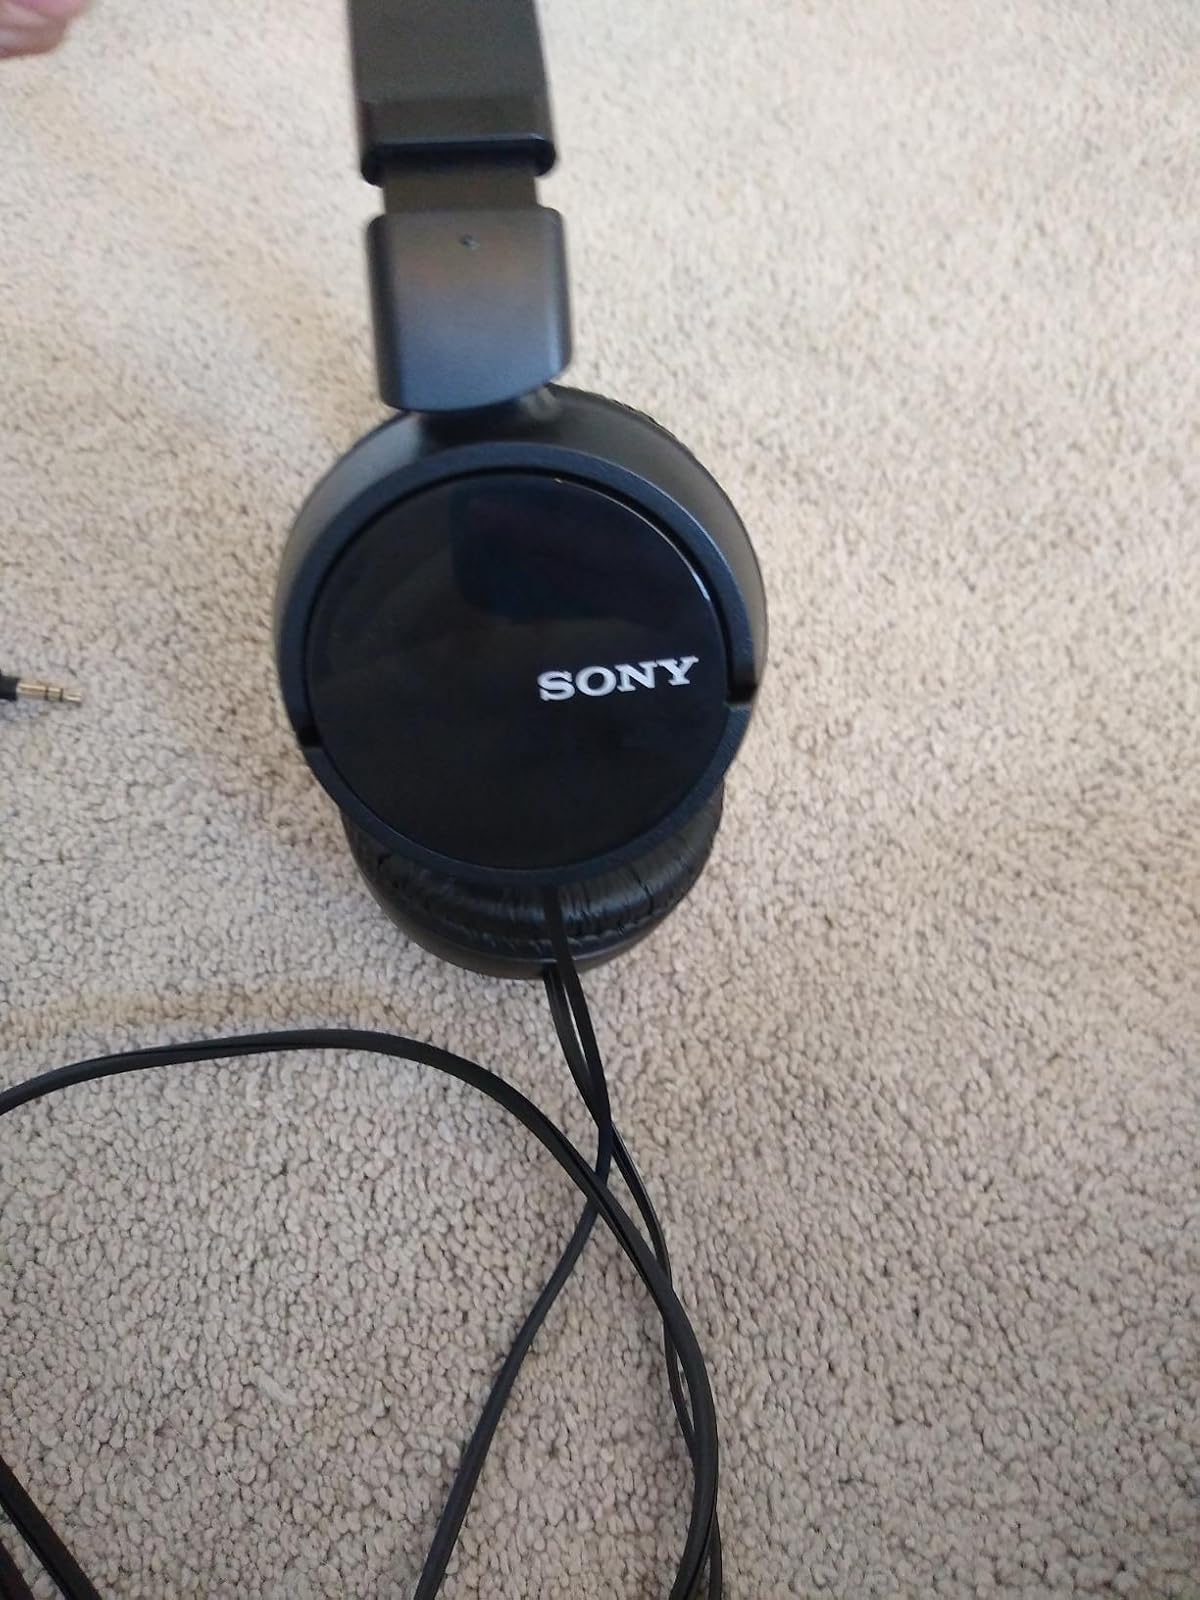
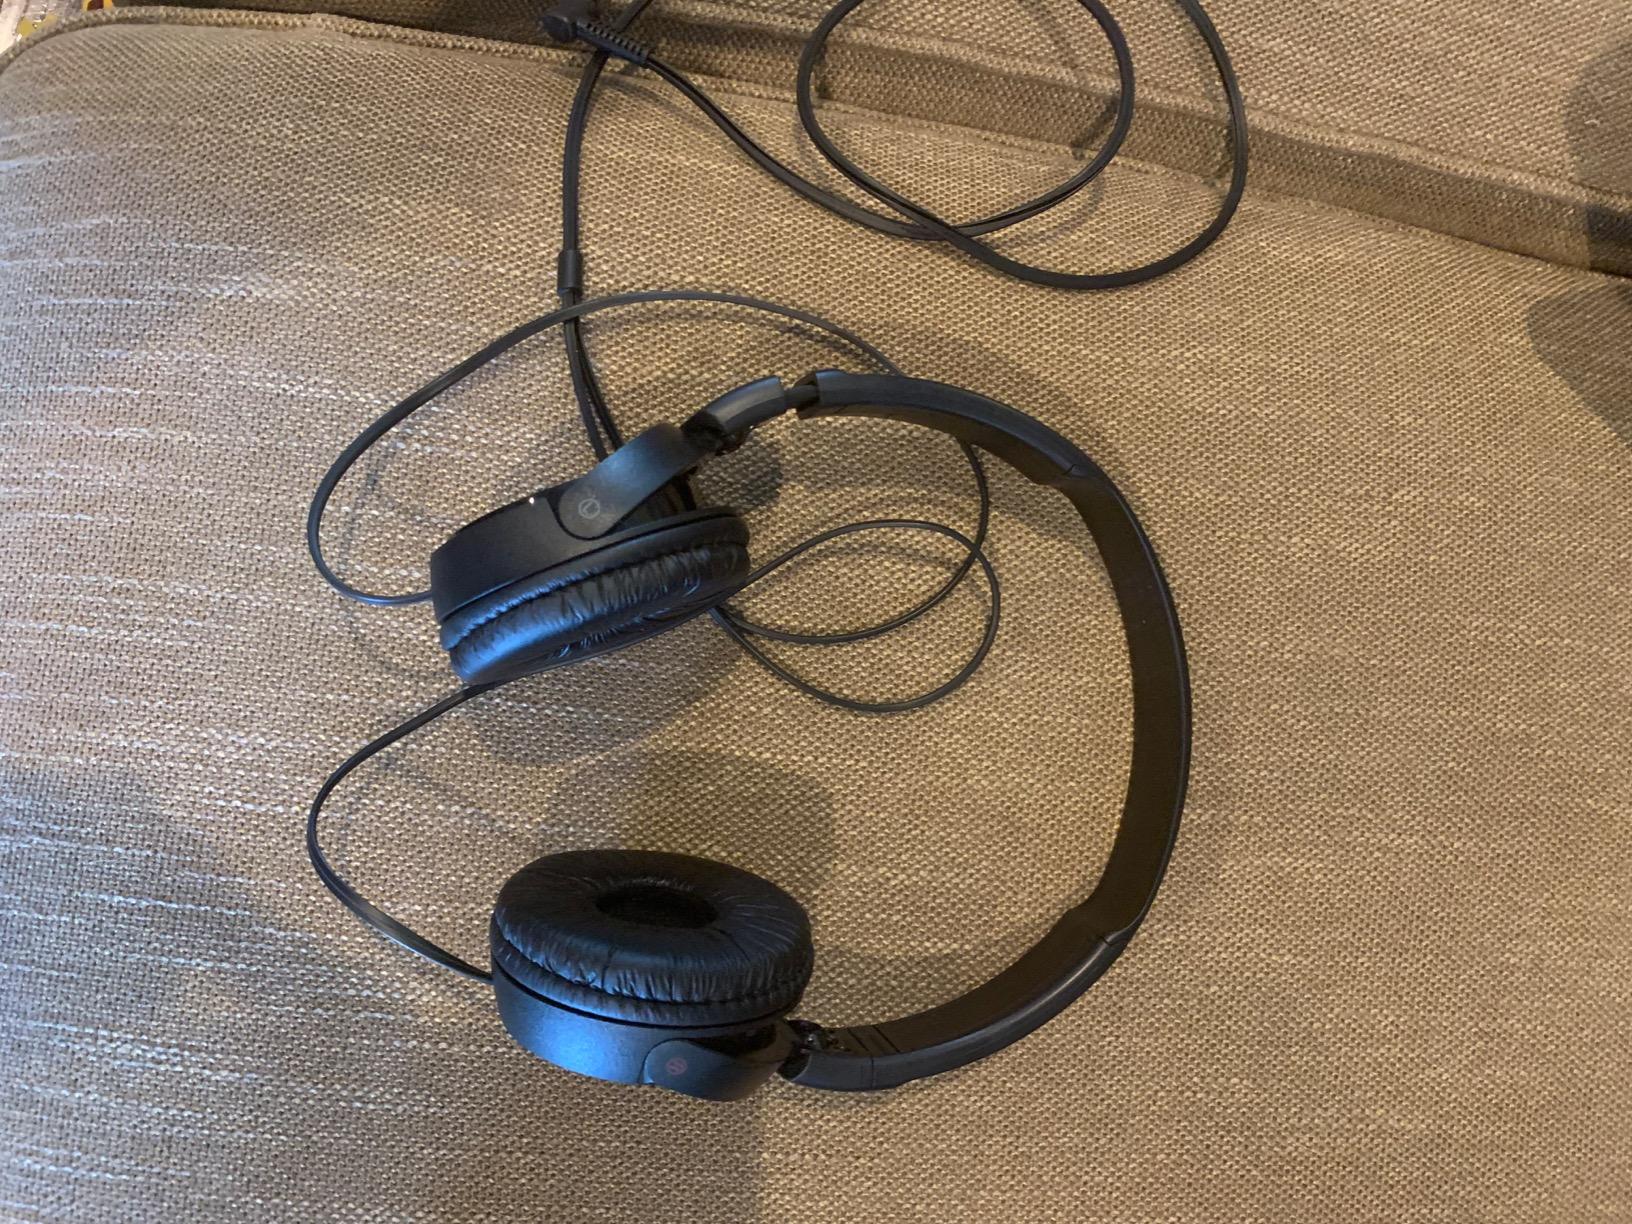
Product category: headphones
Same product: yes